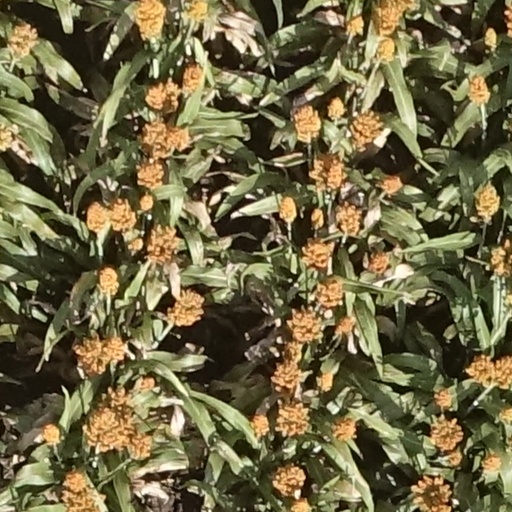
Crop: sorghum